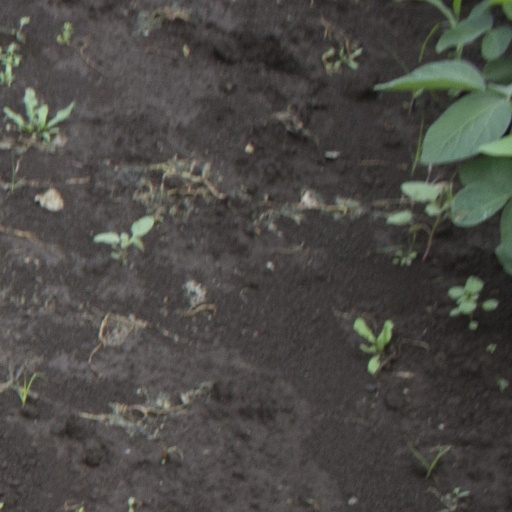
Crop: soybean